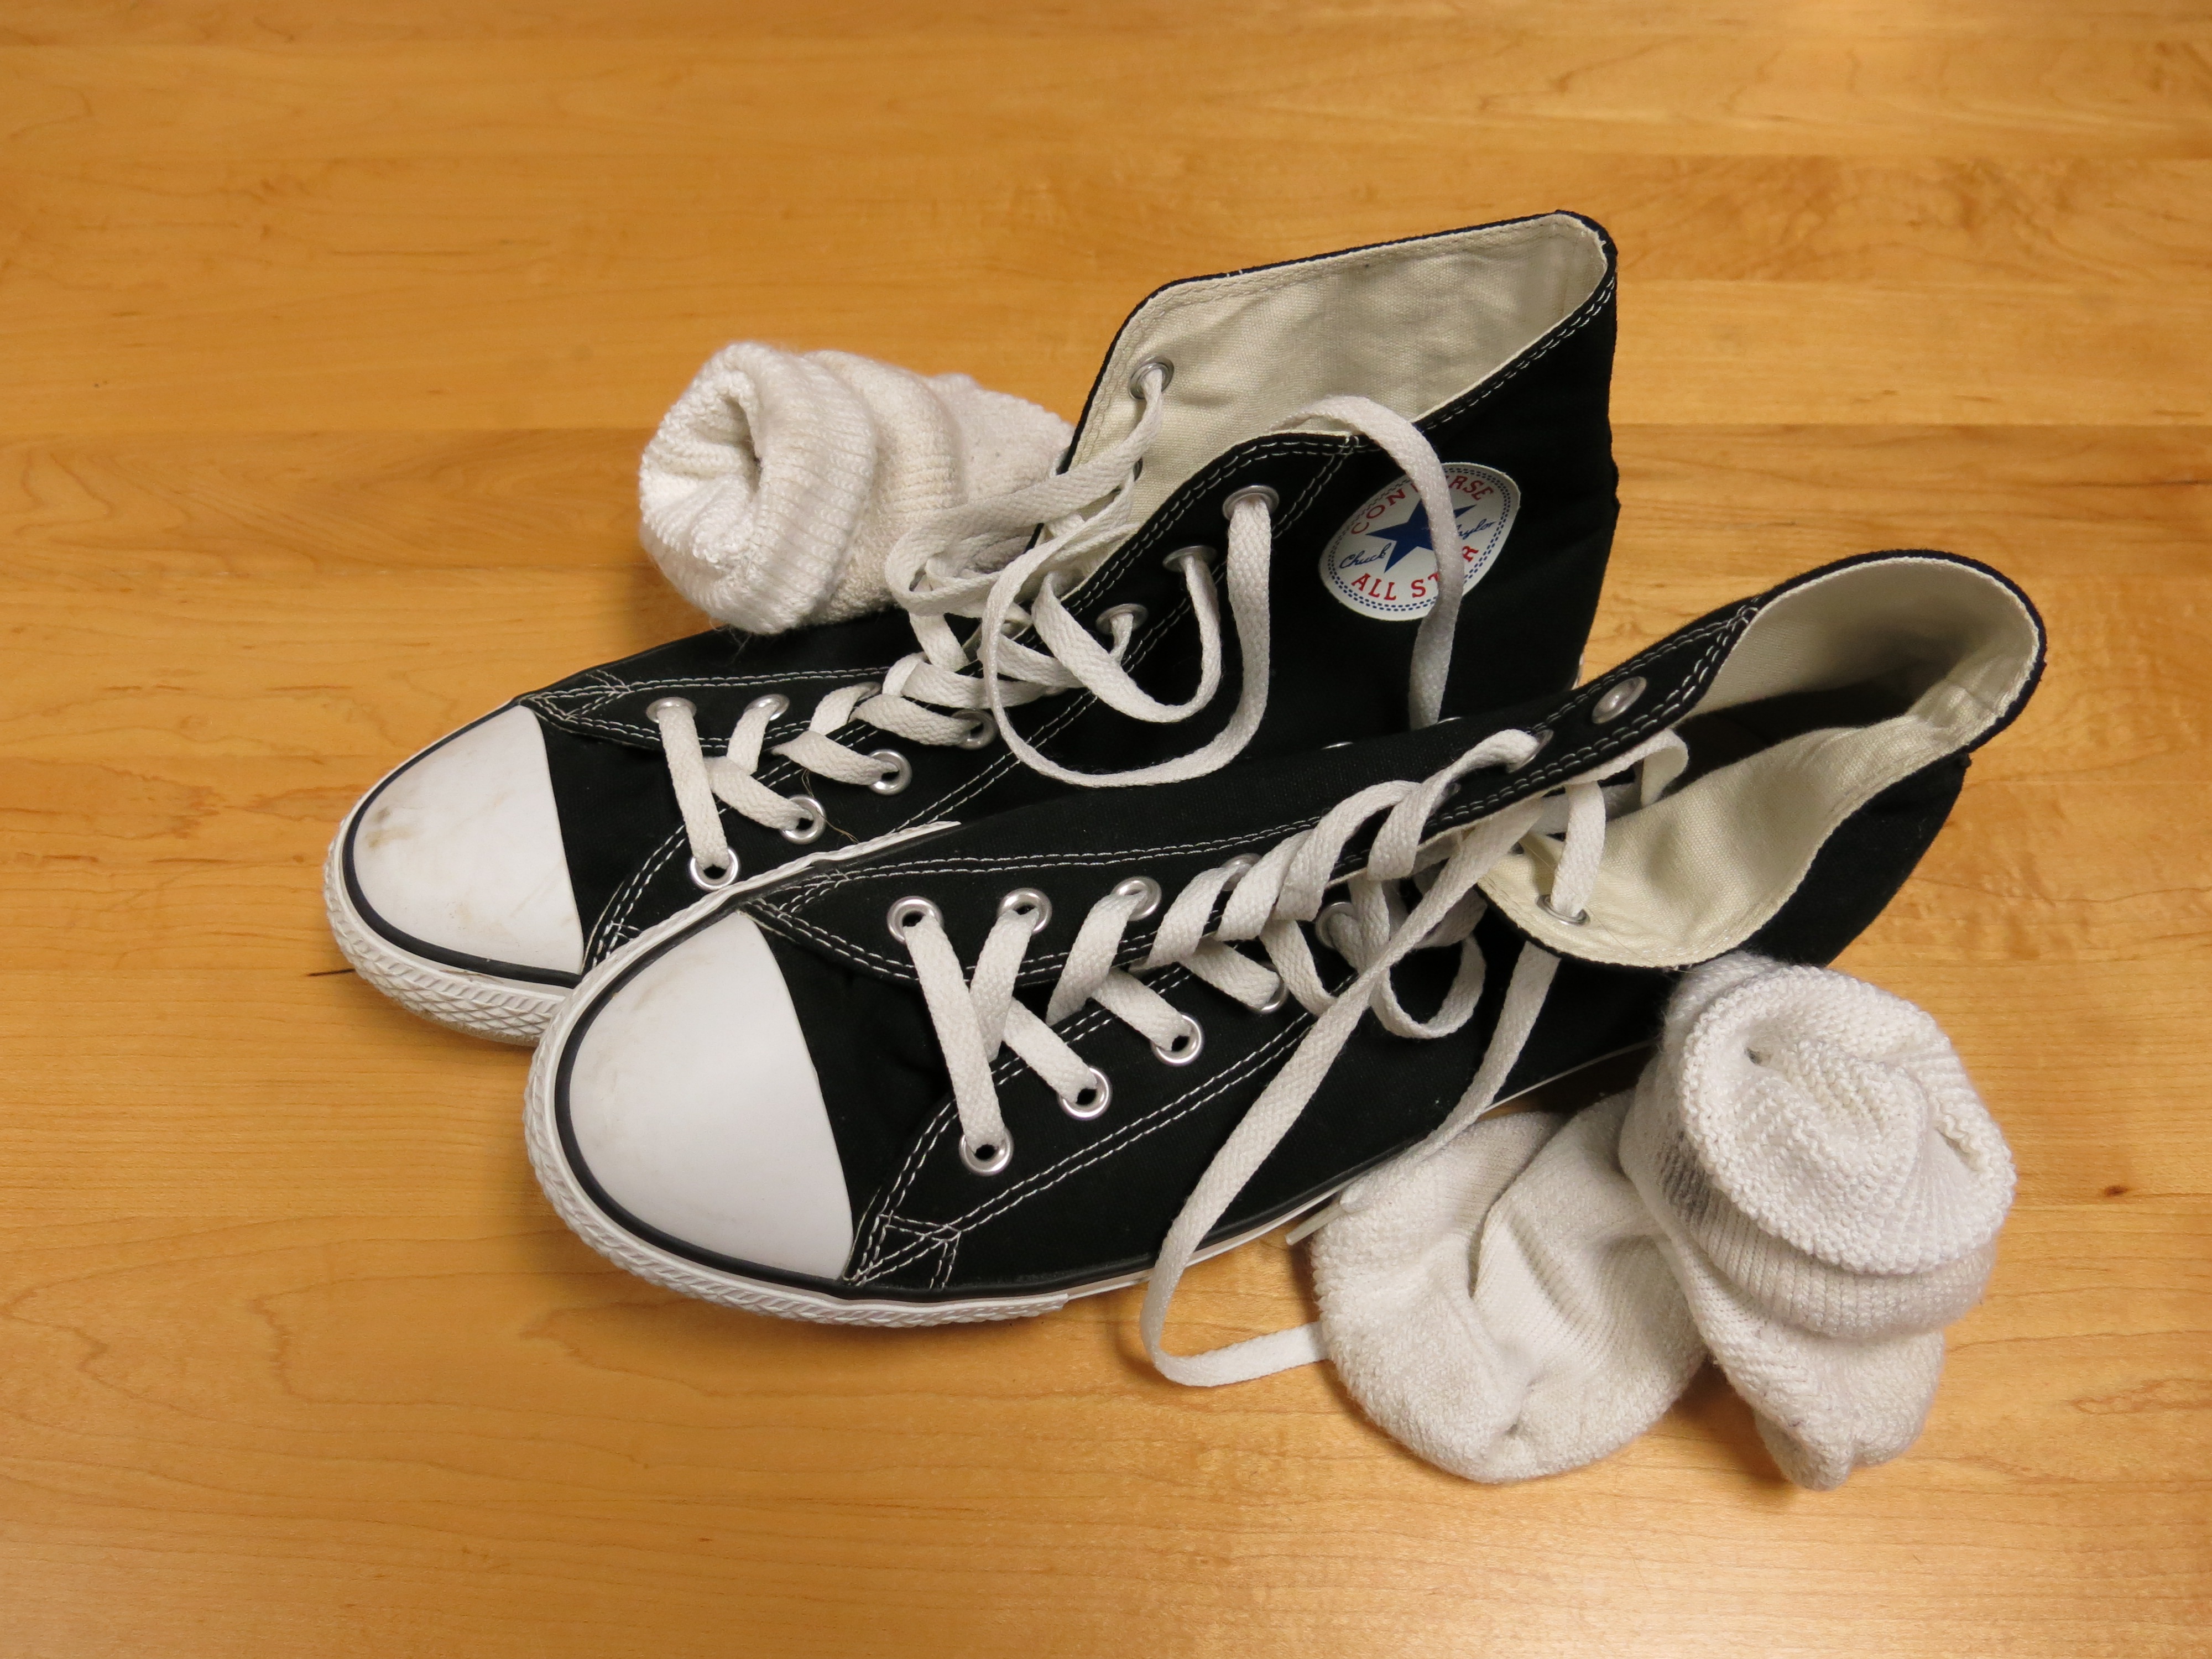
shoe, white, sport, leg, basketball, foot, training, black, fitness, gym, sandal, shoes, sneakers, footwear, socks, athlete, outdoor shoe